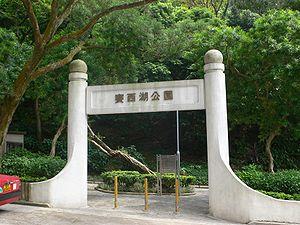
Choi Sai Woo Park est un jardin public situé près du haut de la colline Braemar, près de Braemar Hill Road, à Hong Kong. Le parc sert de centre social pour le quartier.